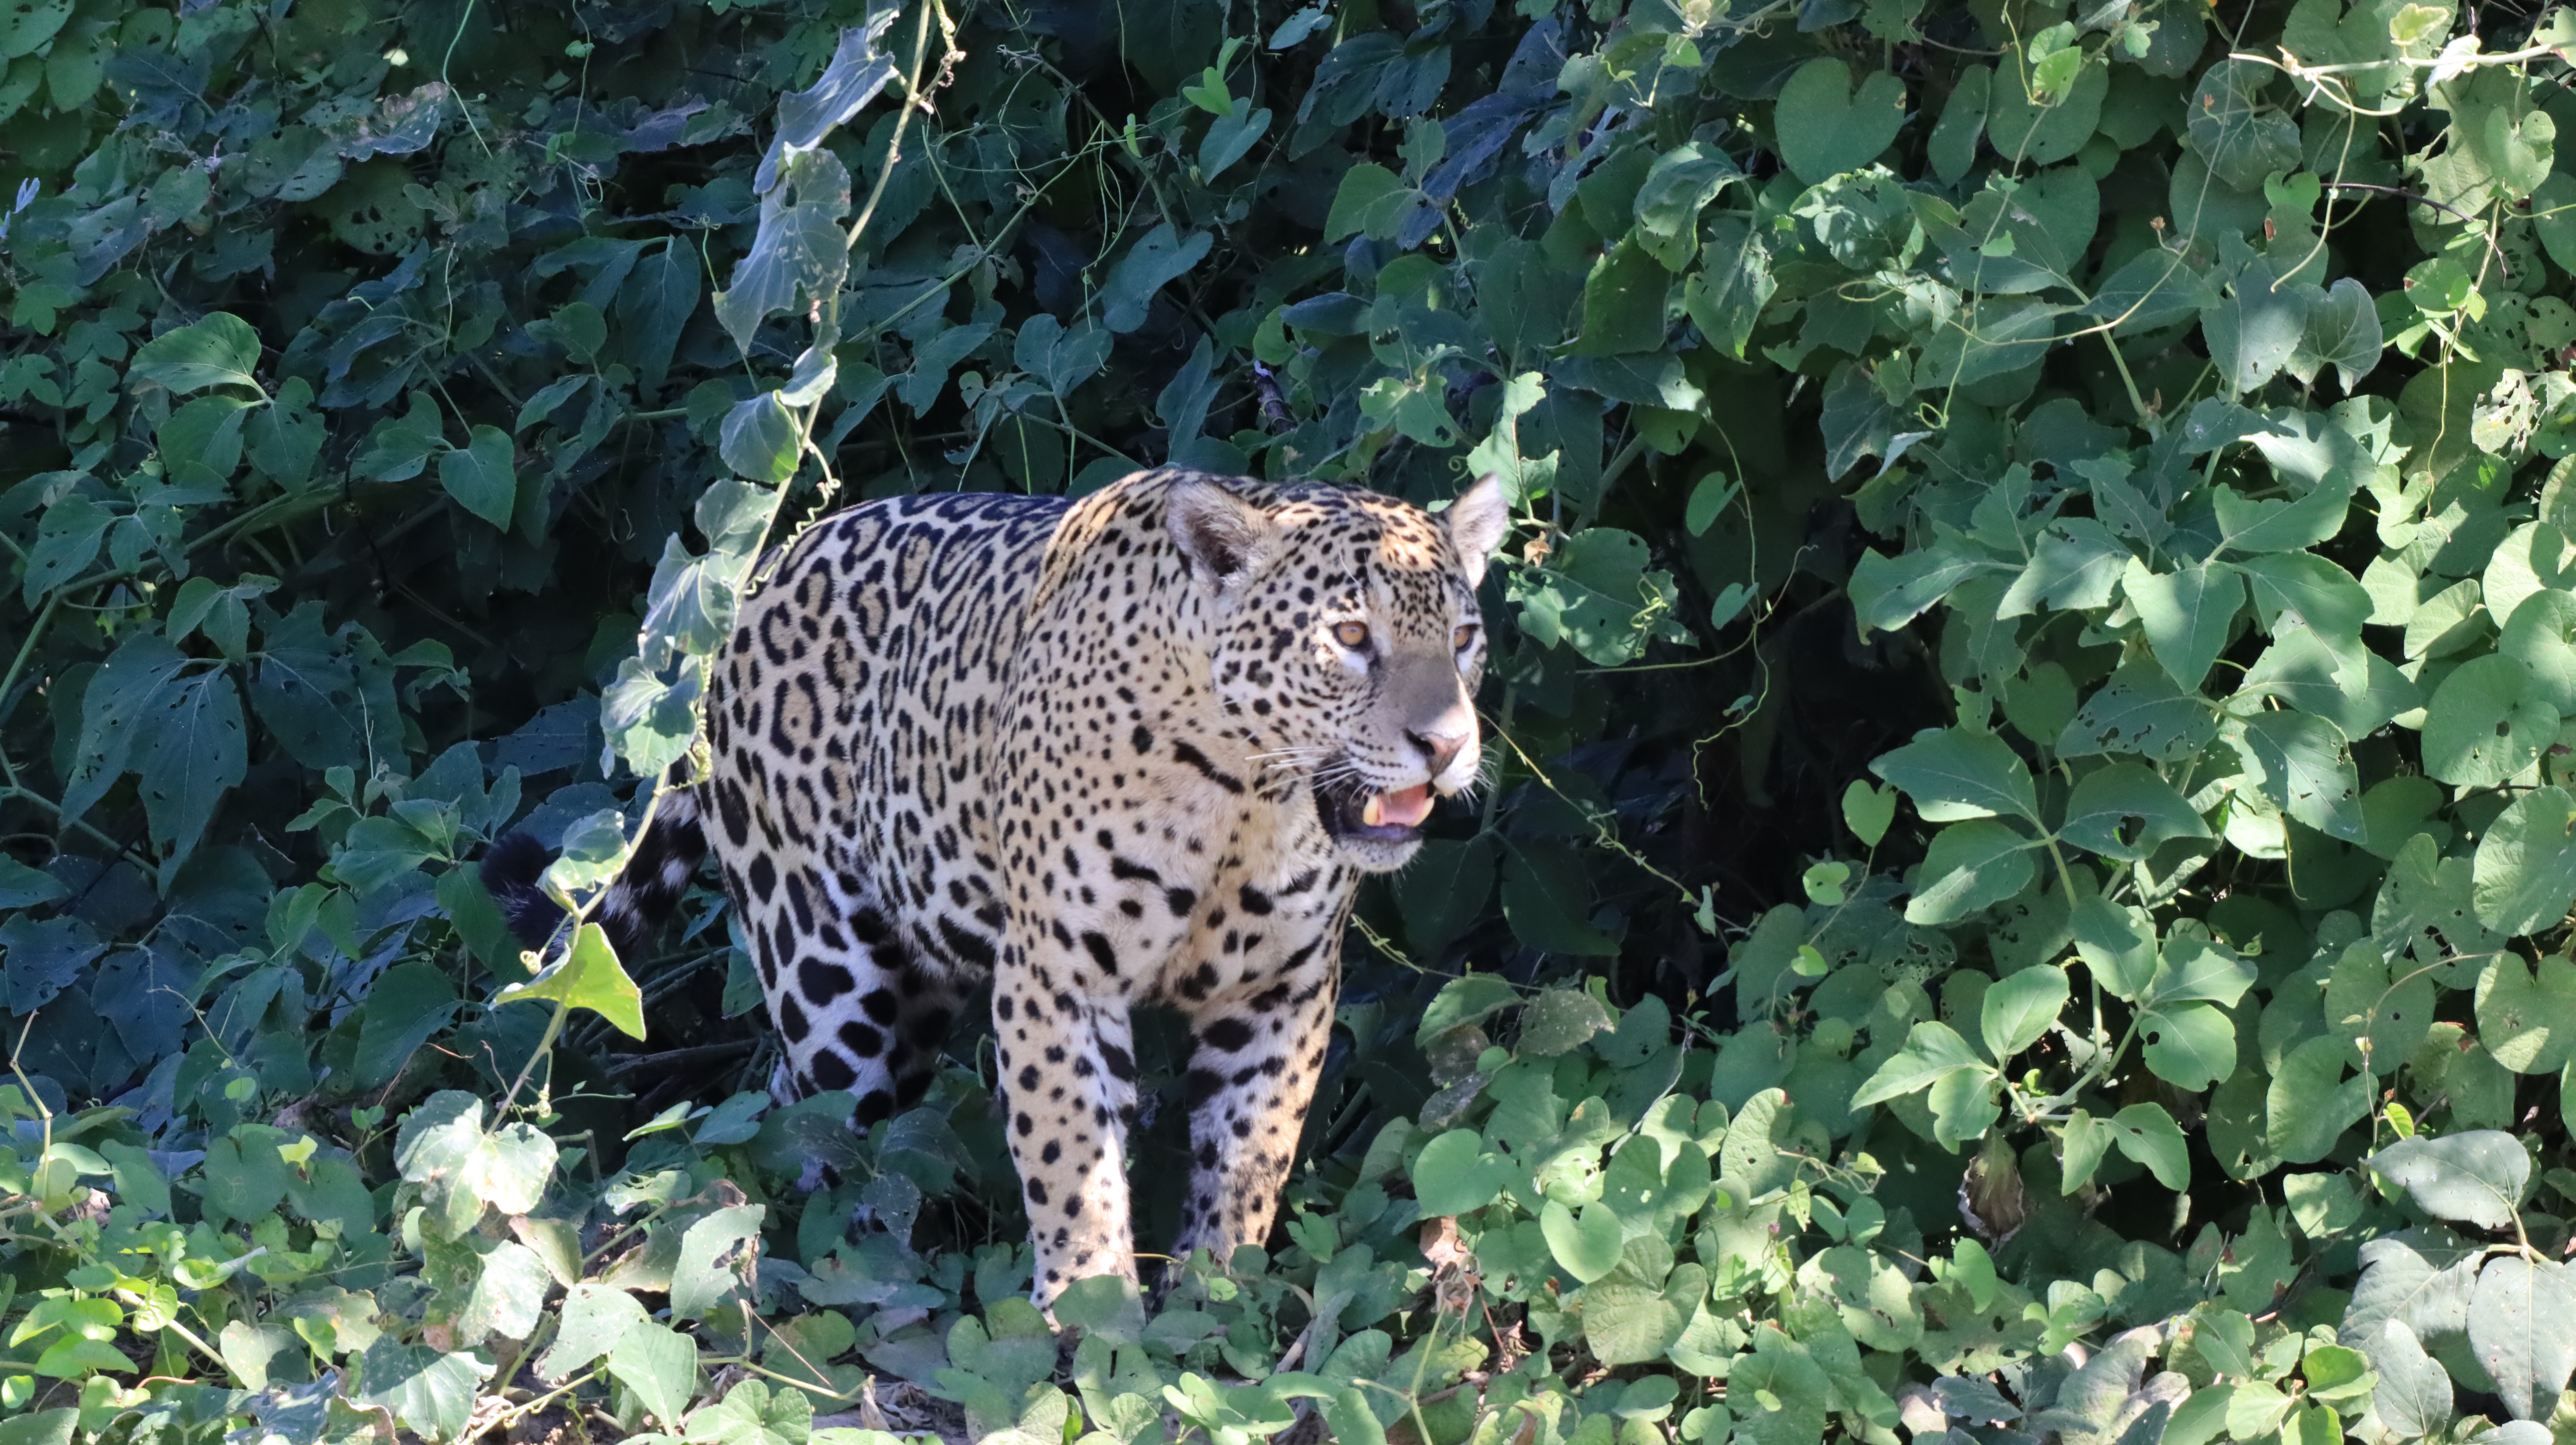
Jaguar: Marcela